Muir Woods National Monument

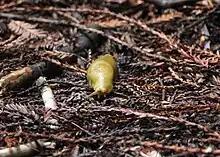
Banana slugs are common in Muir Woods

Redwood Creek provides a critical spawning and rearing habitat for coho or silver salmon ("Oncorhynchus kisutch") and steelhead ("Oncorhynchus mykiss"). Steelhead are listed as threatened species (2011) in the Central California Coast distinct population segment. Coho salmon are listed as endangered in their evolutionary significant unit (2011). The creek is near the southernmost limit of coho habitat and the fish have never been stocked, so they have a distinctive DNA. The Redwood Creek salmon are Central Coast coho salmon which have been listed as federally threatened species since October 2006 and as federally endangered species in June 2005. Coho migrate from the ocean back to freshwater for a single chance at reproduction, generally after two years in the ocean. The spawning migrations begin after heavy late fall or winter rains breach the sandbar at Muir Beach allowing the fish to move upstream (usually in December and January). No salmon were seen in the 2007–2008 winter run, nor the 2008–2009 winter run. Evidence points to exhaustion of smolt oversummering in the creek due to a loss of large woody debris and deep pools where young salmon can rest. Starting in 2009, the National Park Service began restoring Muir Beach to create a functional, self-sustaining ecosystem and improve visitor access. The intervention was almost too late, since the coho only has a three-year life span. But, as of January 2010, and for the first time in three years, an estimated 45 coho swam up Redwood Creek to spawn, creating 23 redds or clusters of eggs. In 2011, 11 live adult coho and 1 coho carcass was observed, along with three redds, a modest increase over the 2007–2008 spawning season. Statewide the coho population is 1% of its levels in the 1940s and the fish have vanished from 90% of the streams they formerly visited. The Watershed Alliance of Marin reported that no salmon returned to spawn in 2014, prompting concerns that the fish may now be extirpated from the creek.